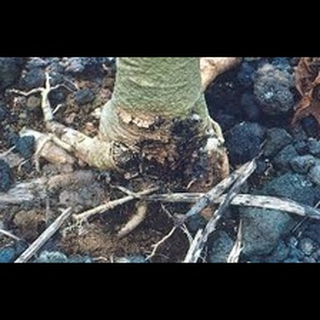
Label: wheat_common_root_rot